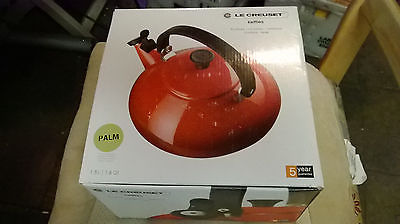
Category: kettle